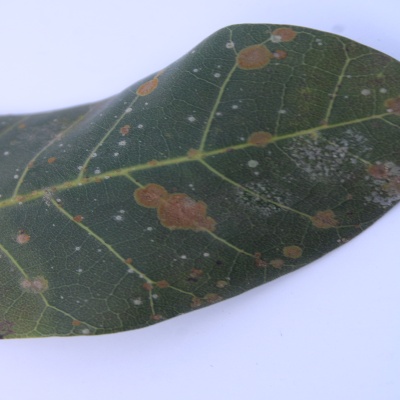
Crop: Cashew
Condition: red rust